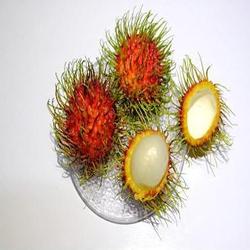
Label: Rambutan